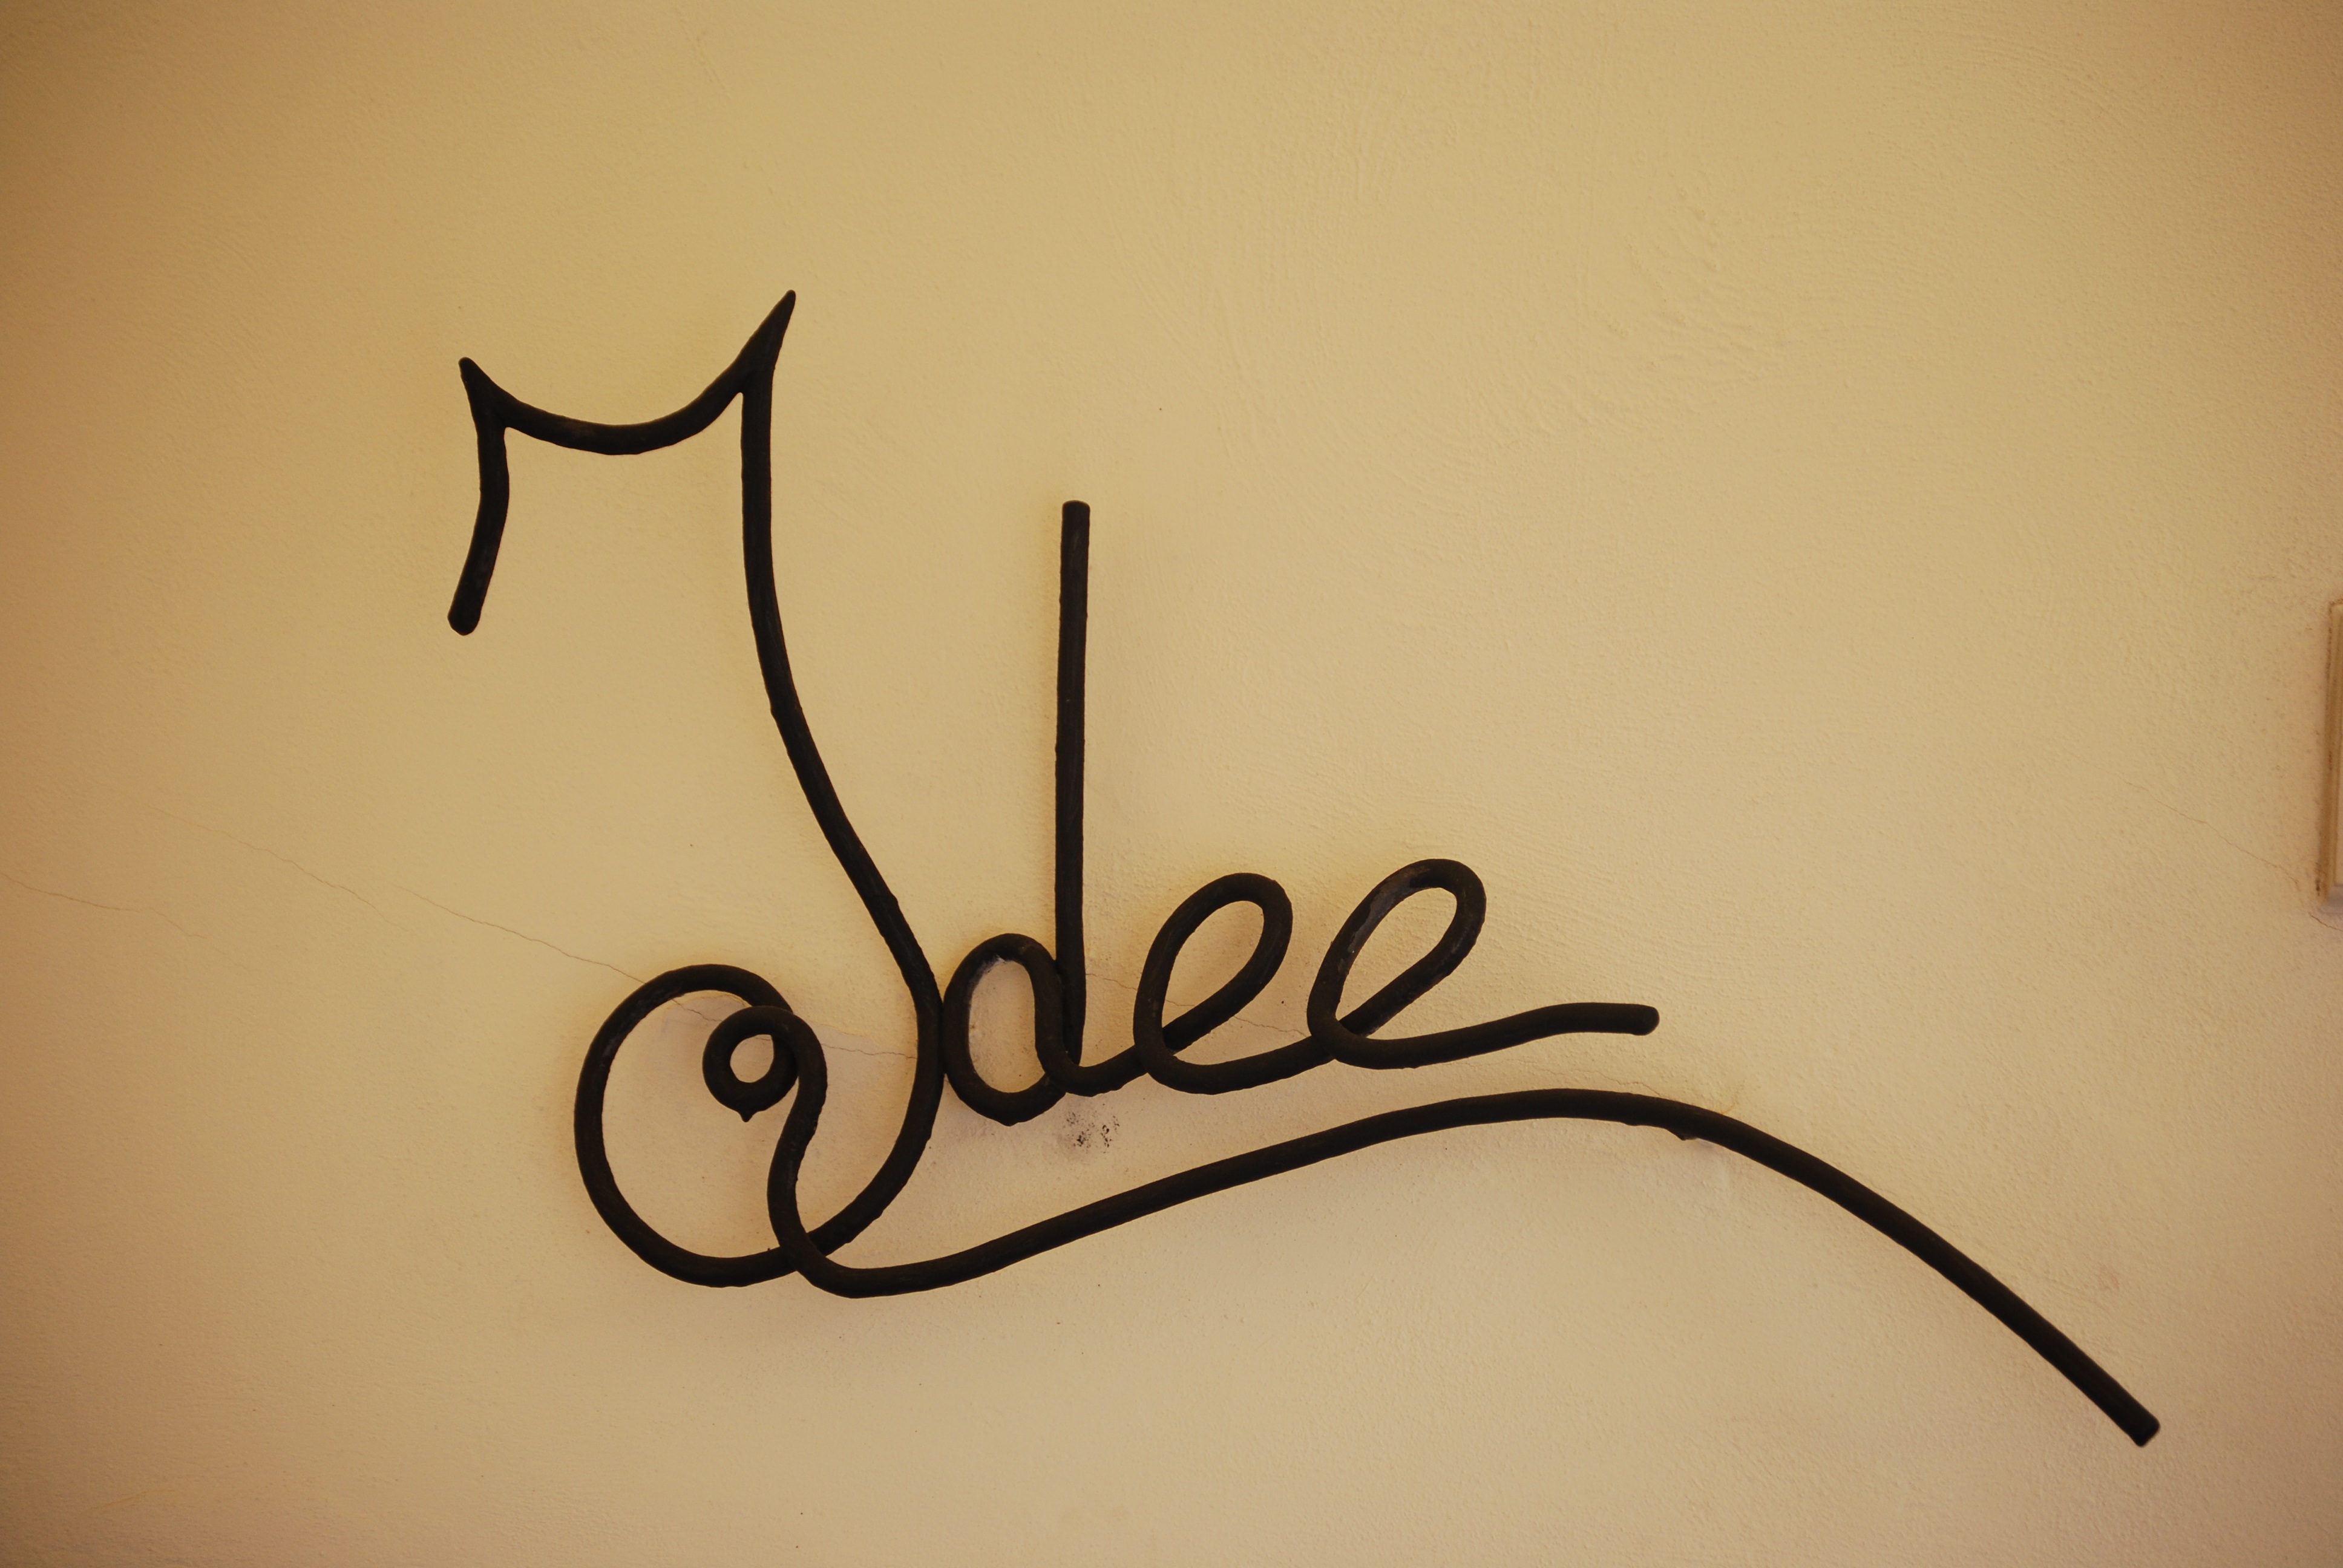
branch, line, lighting, artwork, font, art, sketch, drawing, illustration, design, moustache, calligraphy, idea, shape, modern art, teaches, otranto